Lewiston Public Library

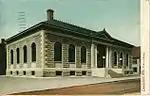
Old postcard of Lewiston, Maine public library

In 1902 Andrew Carnegie donated $60,000 for a new granite building with the understanding that the city would fund staff, books, and materials. Granite was acquired from North Jay and Norridgewock to be used for the construction. The vestibule was modeled after the Greek design with columns 18 feet high and 25 inches in circumference. Woodwork of fine oak is found on the fireplace mantels and oak pillars.